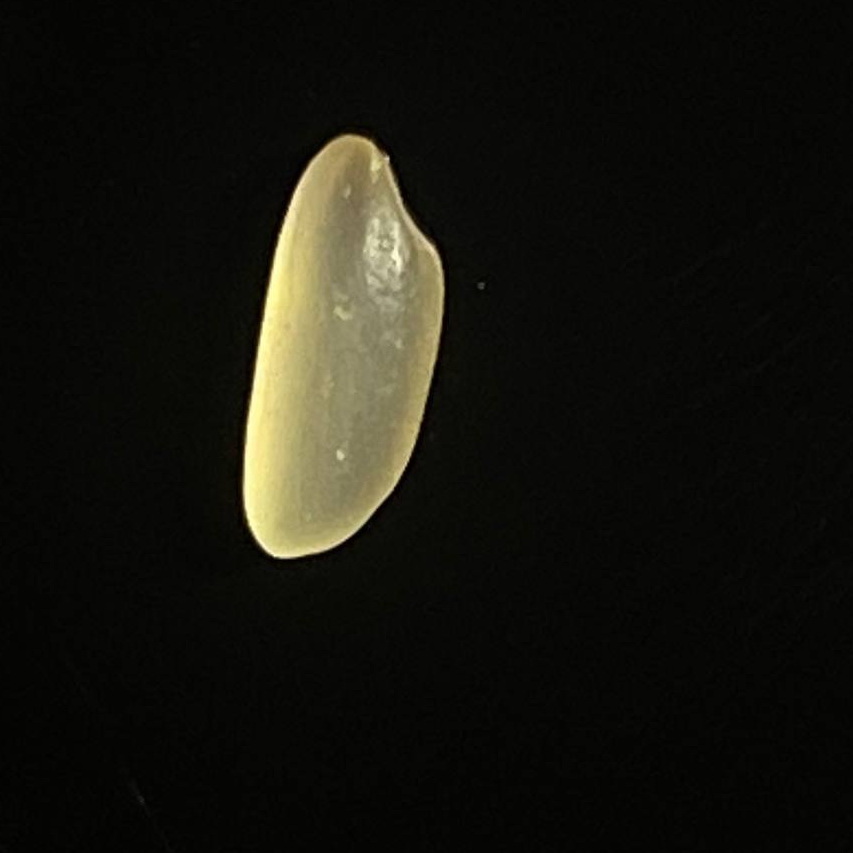
Rice variety: Shorna5